HDV

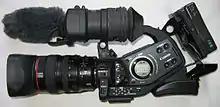
Canon XL-H1

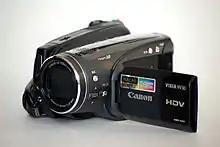
Canon HV30

Canon entered the HDV market in September 2005, with the Canon XL H1, a professional-oriented modular camera system with interchangeable lenses, HD-SDI output, and three 1440 × 1080 ⅓" CCDs. This was the first HDV camcorder to allow 1080-line native progressive recording.